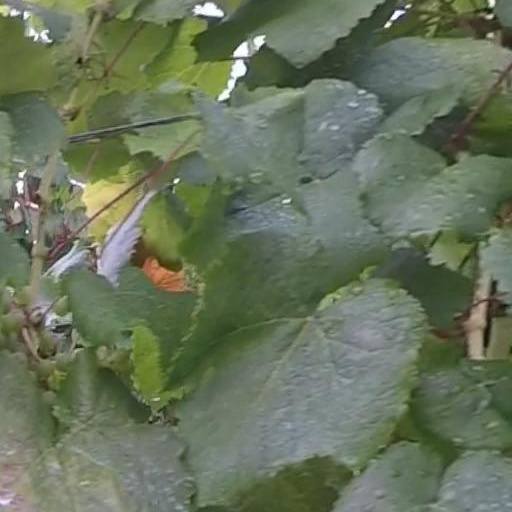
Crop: grape